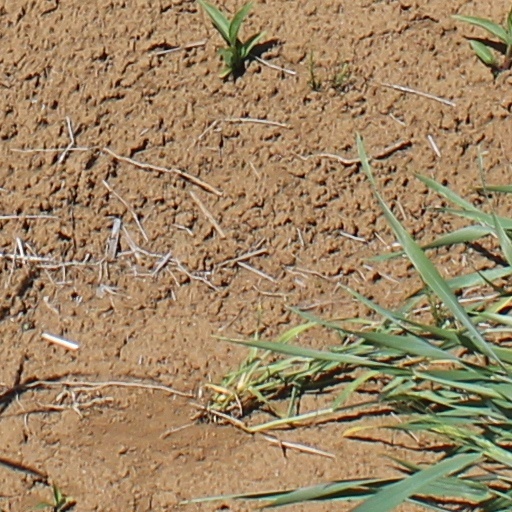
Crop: wheat